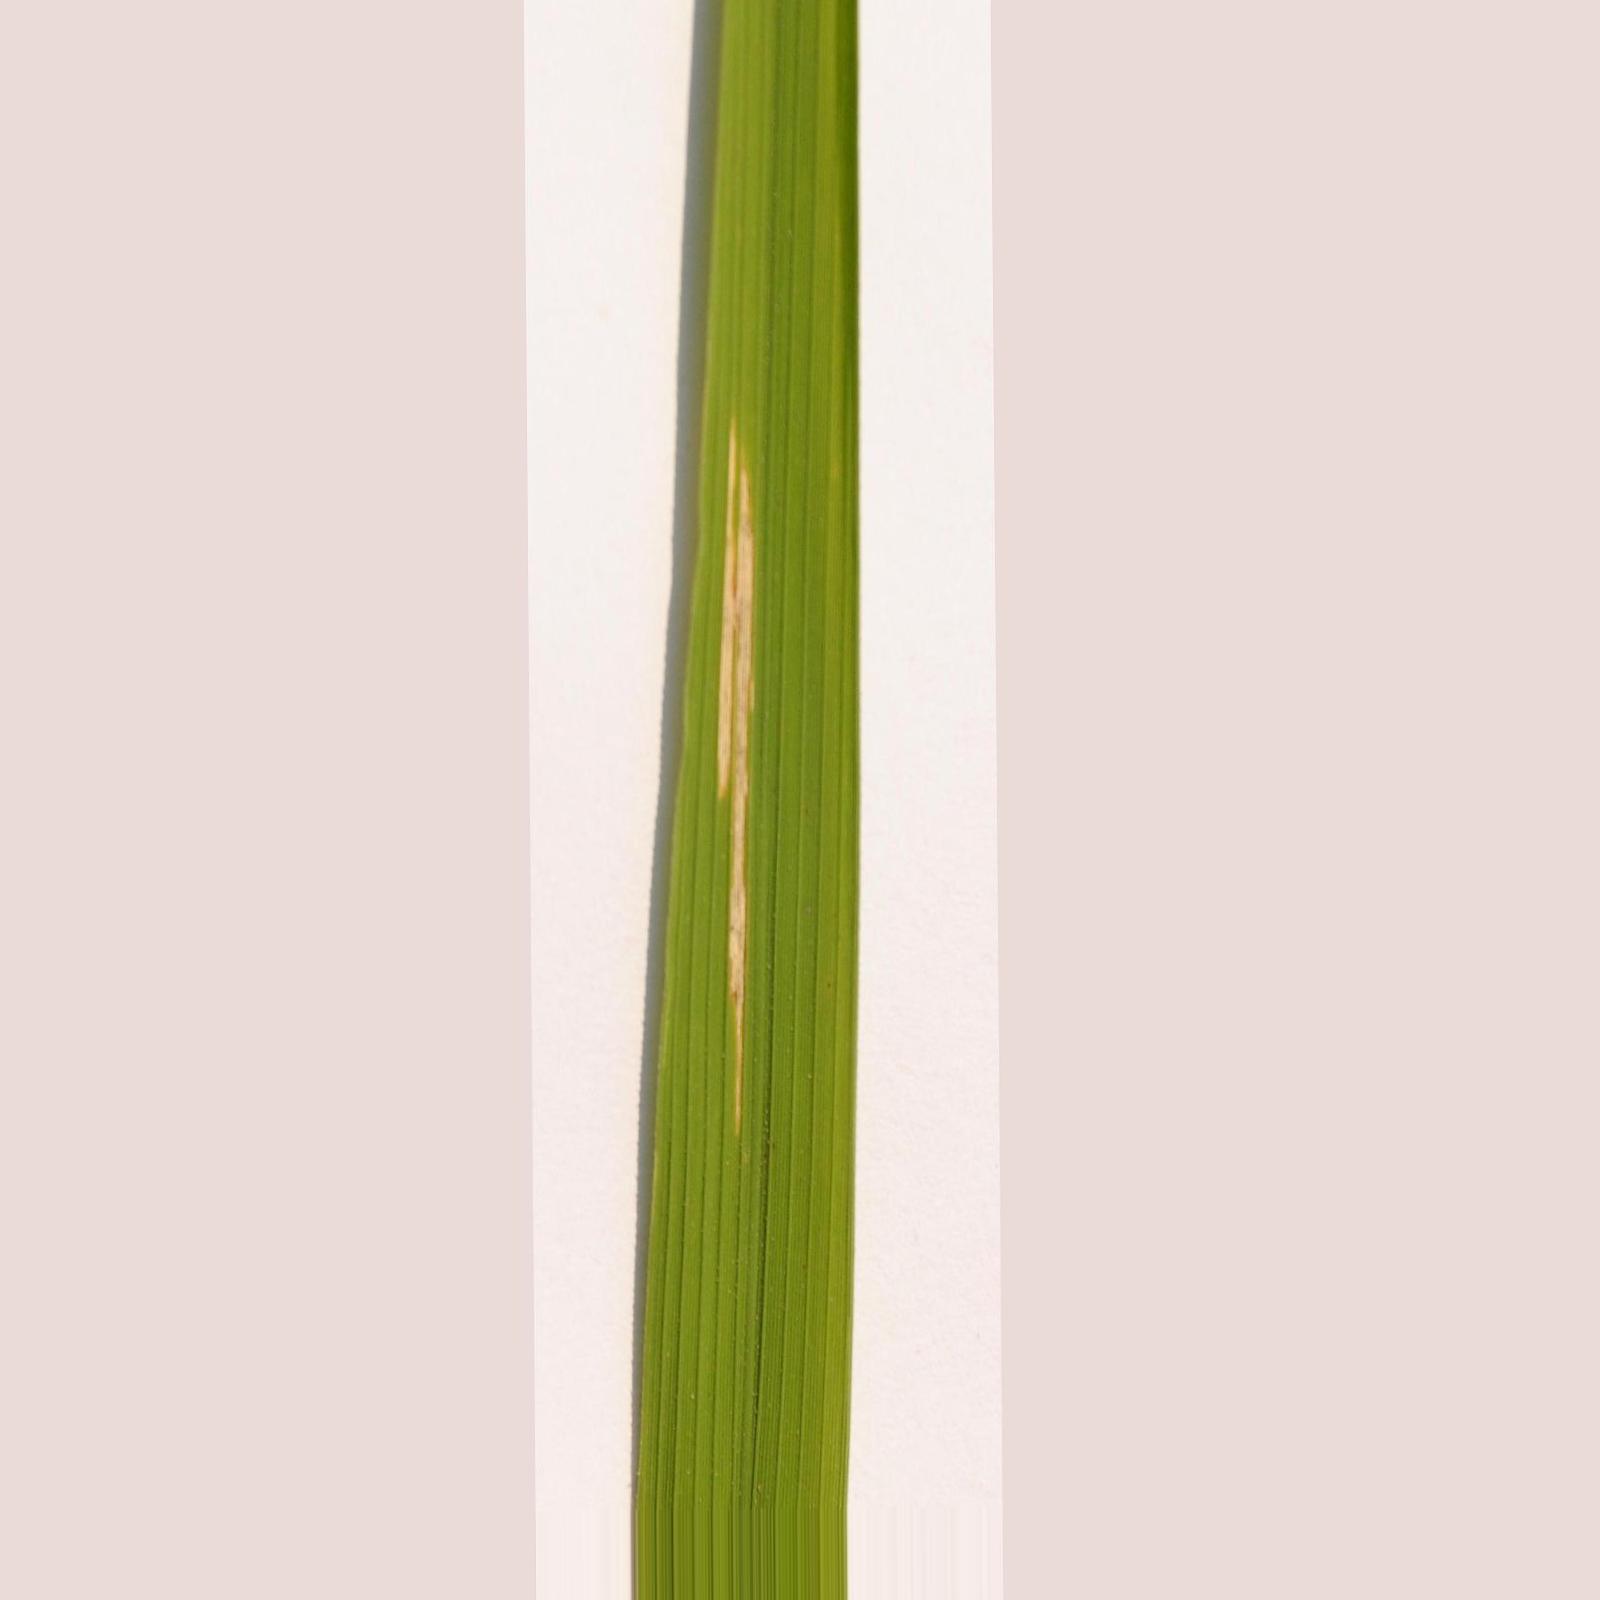
Nhãn: Bệnh Bạc lá (Bacterial leaf blight)